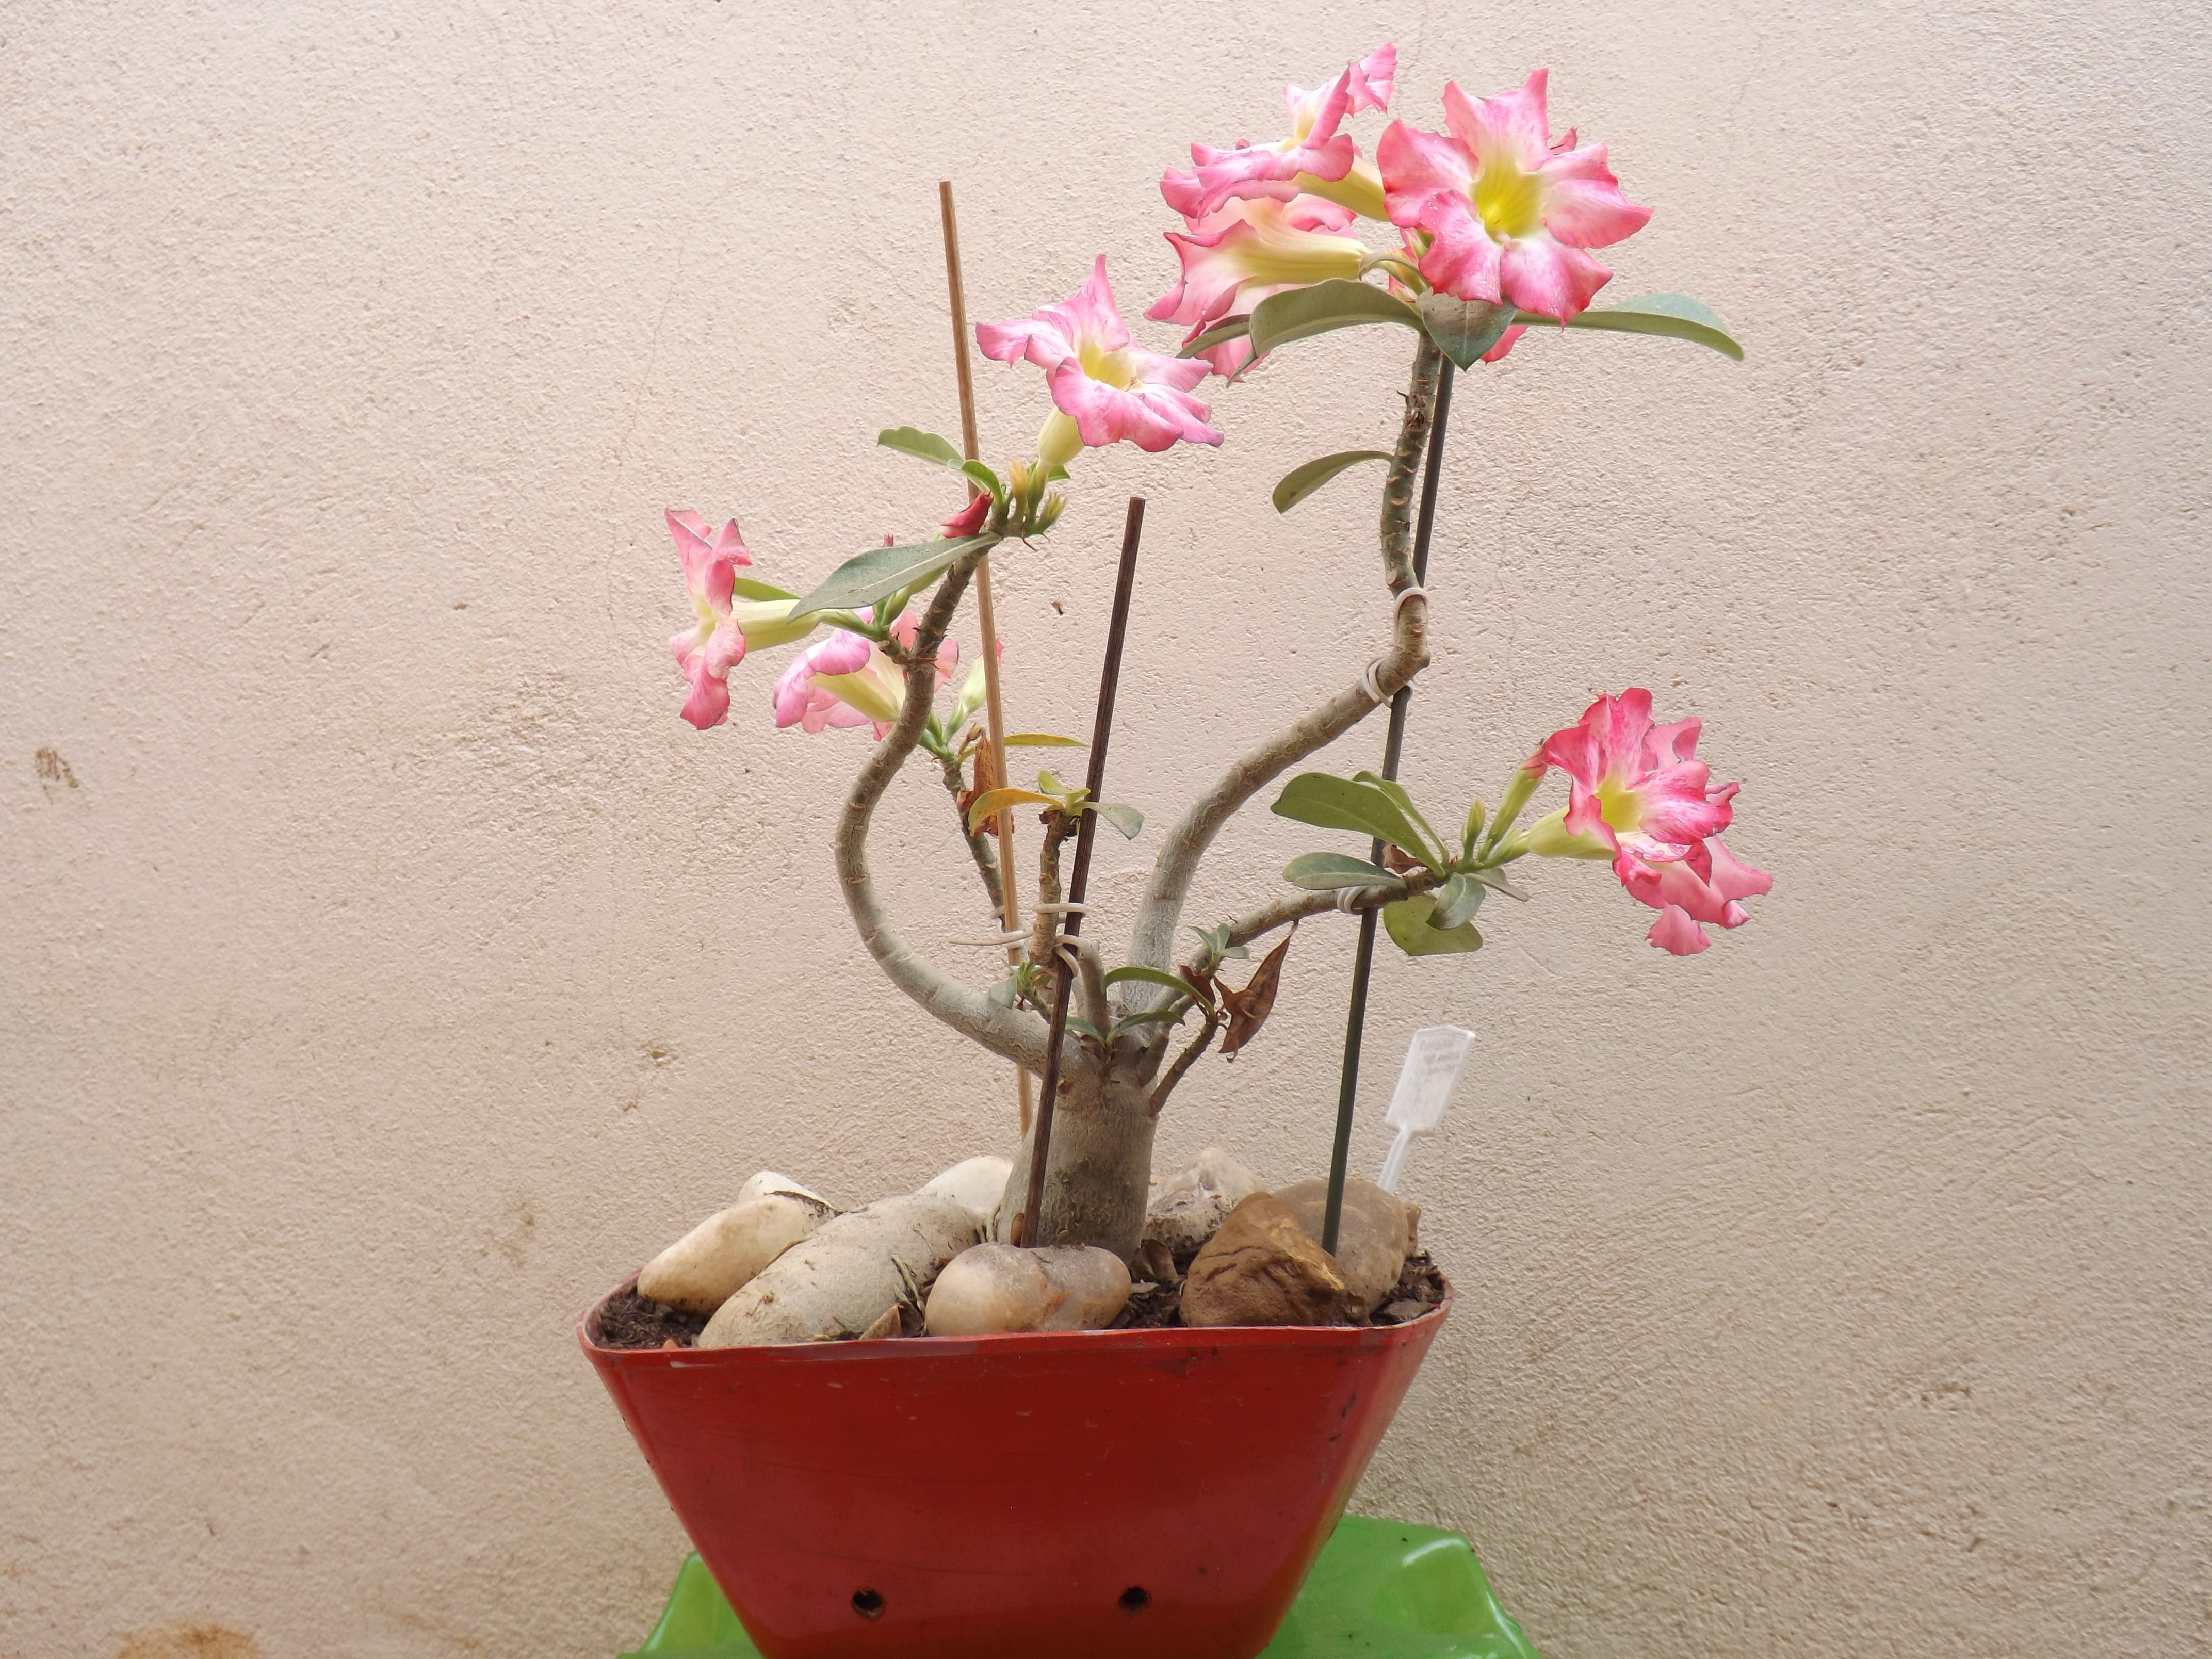
plant, flower, vase, botany, pink, flora, houseplant, stones, art, flowerpot, adenium, floristry, color pink, flowering plant, ikebana, floral design, land plant, moth orchid, flower arranging